Buddleja crispa

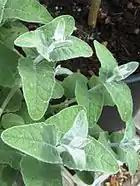
"B. crispa" foliage.

The 'original' "B. crispa" as known to horticulture, cloned from a plant grown at Aldenham, England (see Cultivation), is a comparatively slow growing deciduous shrub of bushy habit, reaching 3.5 m high, more in spread. Young twigs and both sides of the leaves are covered with a white or tawny loose felt. The leaves are ovate-lanceolate, 5–12 cm long by 2.0–4.5 cm wide, with petioles 0,6–2,5 cm. The shrub flowers from February to August. The fragrant flowers form terminal panicles 7–10 cm long by 5 cm wide. The corolla is lilac, with an orange throat. Ploidy 2"n" = 38 (diploid).